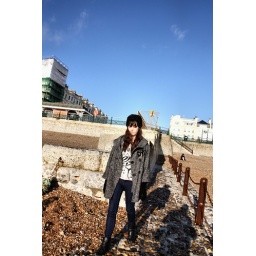
That's missesowns sitting on the beach in the background, daughterowns in foreground, and my shadow... almost a family portrait.